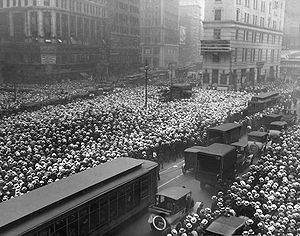
Times Square / Historie
En menneskemængde uden for The New York Times følger boksekampen mellem Jack Dempsey og Georges Carpentier i 1921
"Times Square er sammenfletningen mellem Broadway og Seventh Avenue, samt en bydel i Manhattan som strækker sig fra 42nd til 47th Street. Området fremstår med mængder af neonskilte og reklamer, og omtales af nogle som ""Verdens skillevej"", ""Verdens centrum"", og ""The heart of the Great White Way"", samtidig er området også centrum for Broadway teaterdistriktet. Times Square er en af verdens mest besøgte turist attraktioner og tiltrækker årligt over 39 millioner besøgende. Cirka 330.000 mennesker passerer dagligt Times Square, hvoraf langt de fleste enten er turister eller folk der arbejder i området, hvilket gør det til en af verdens mest trafikerede fodgængerpasager.